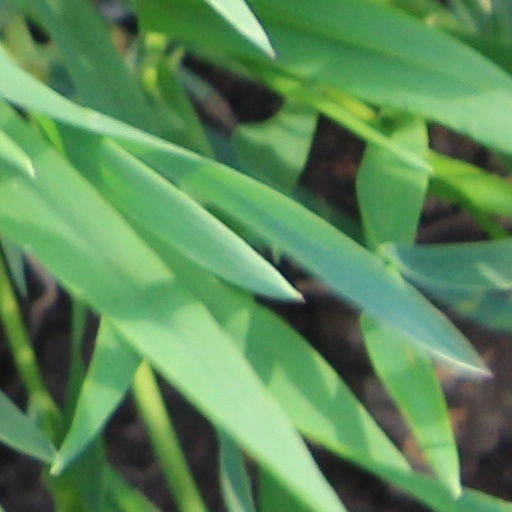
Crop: wheat